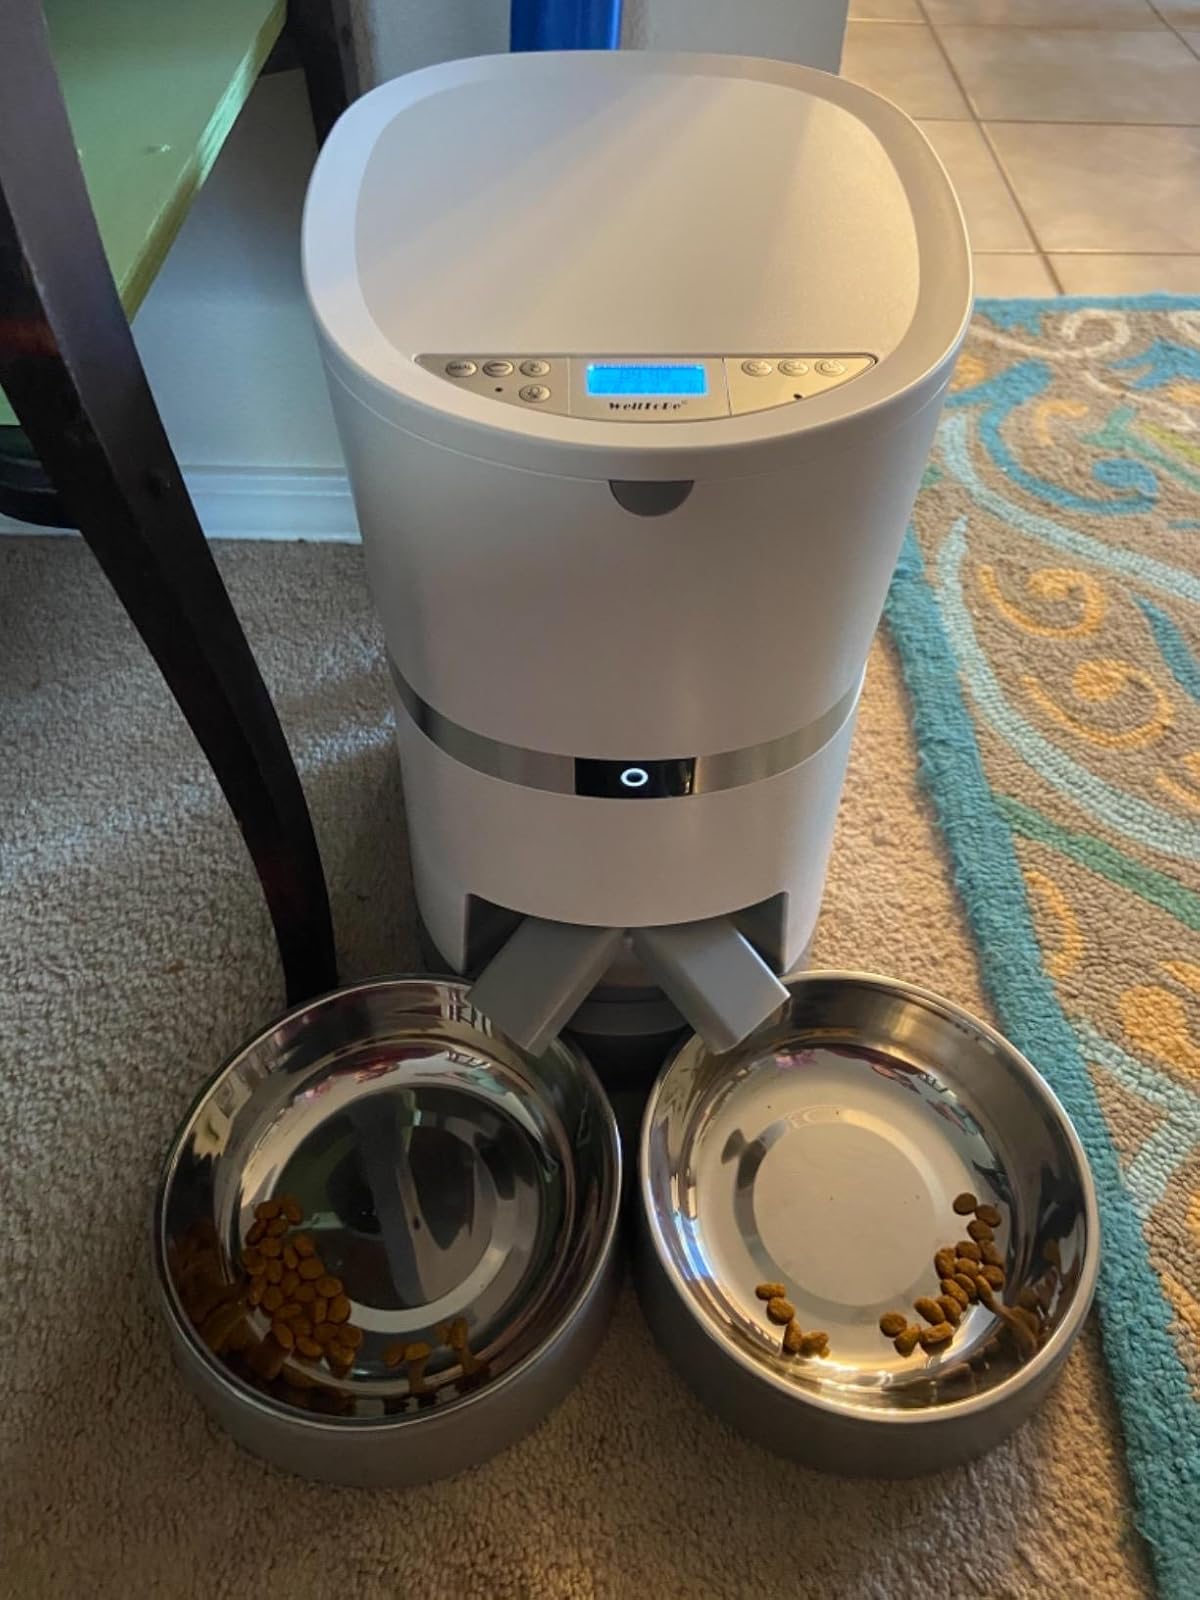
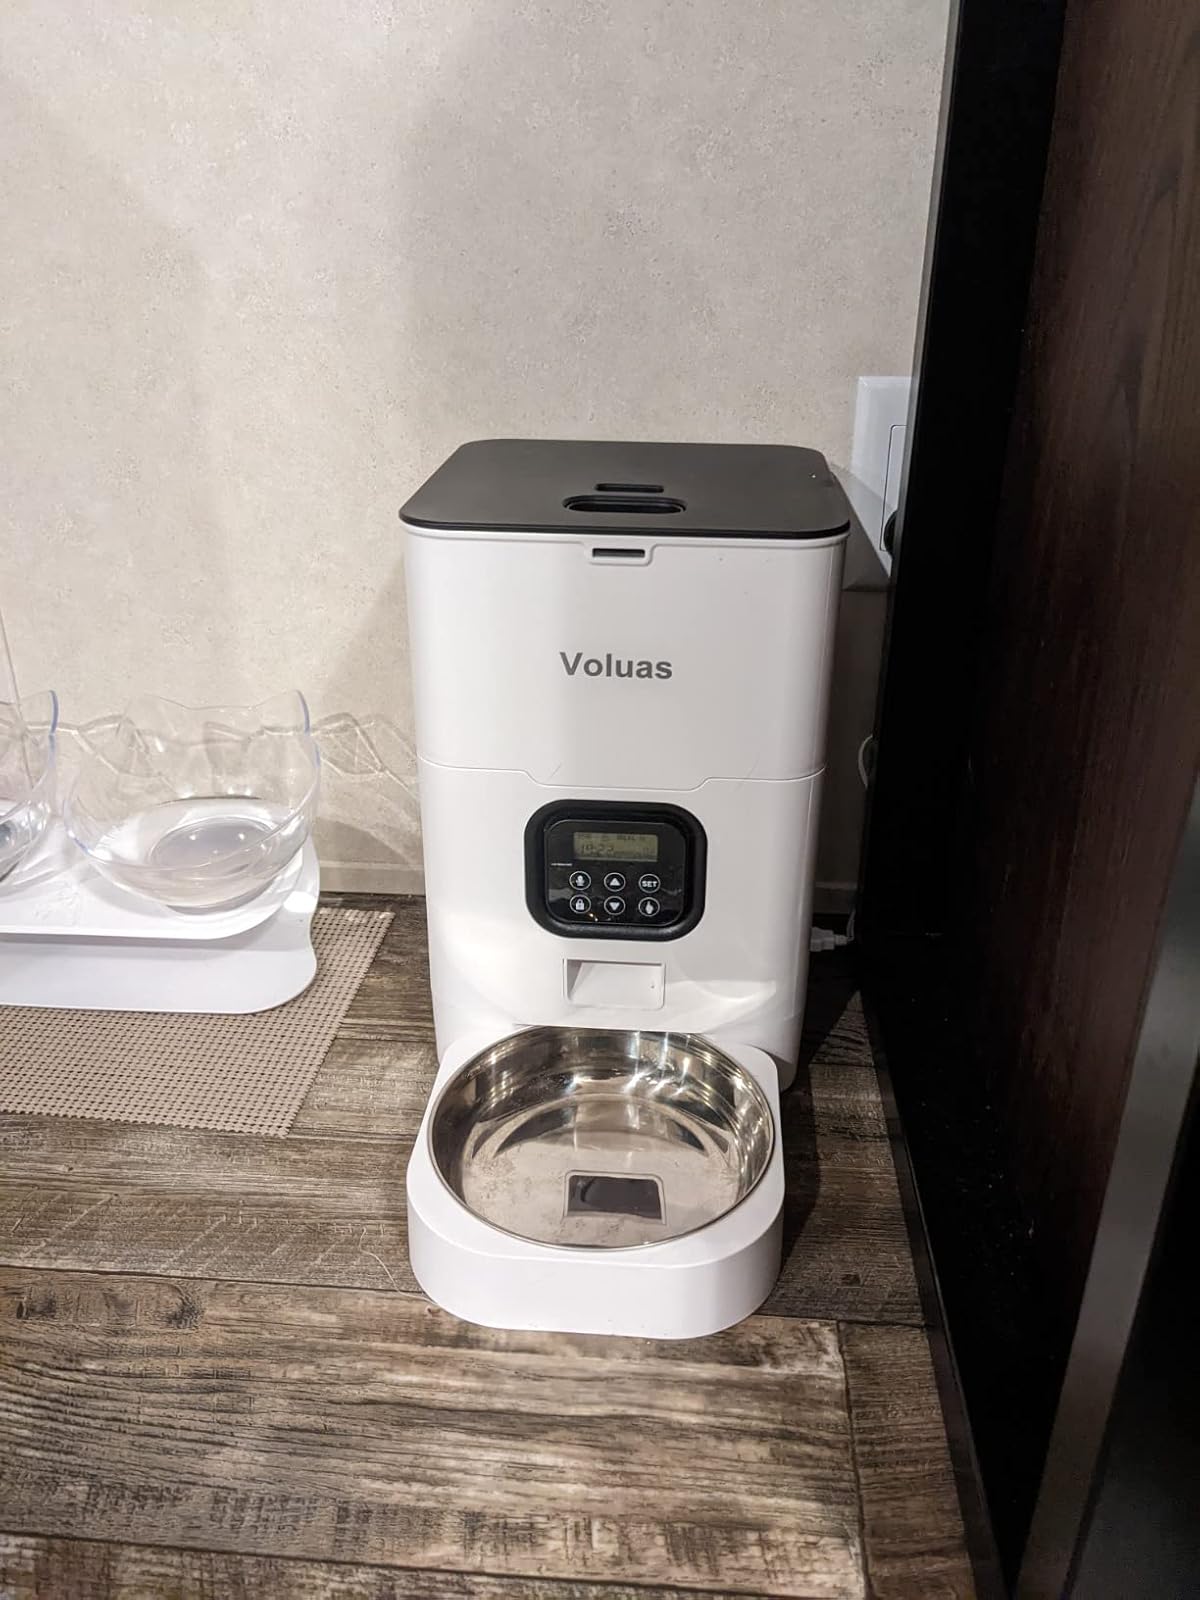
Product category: items_feeder
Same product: no